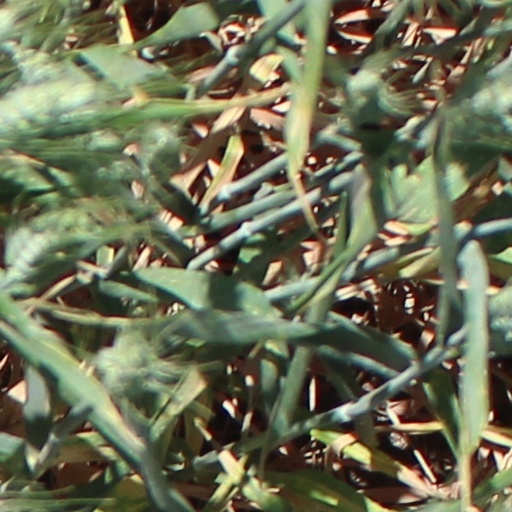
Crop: wheat